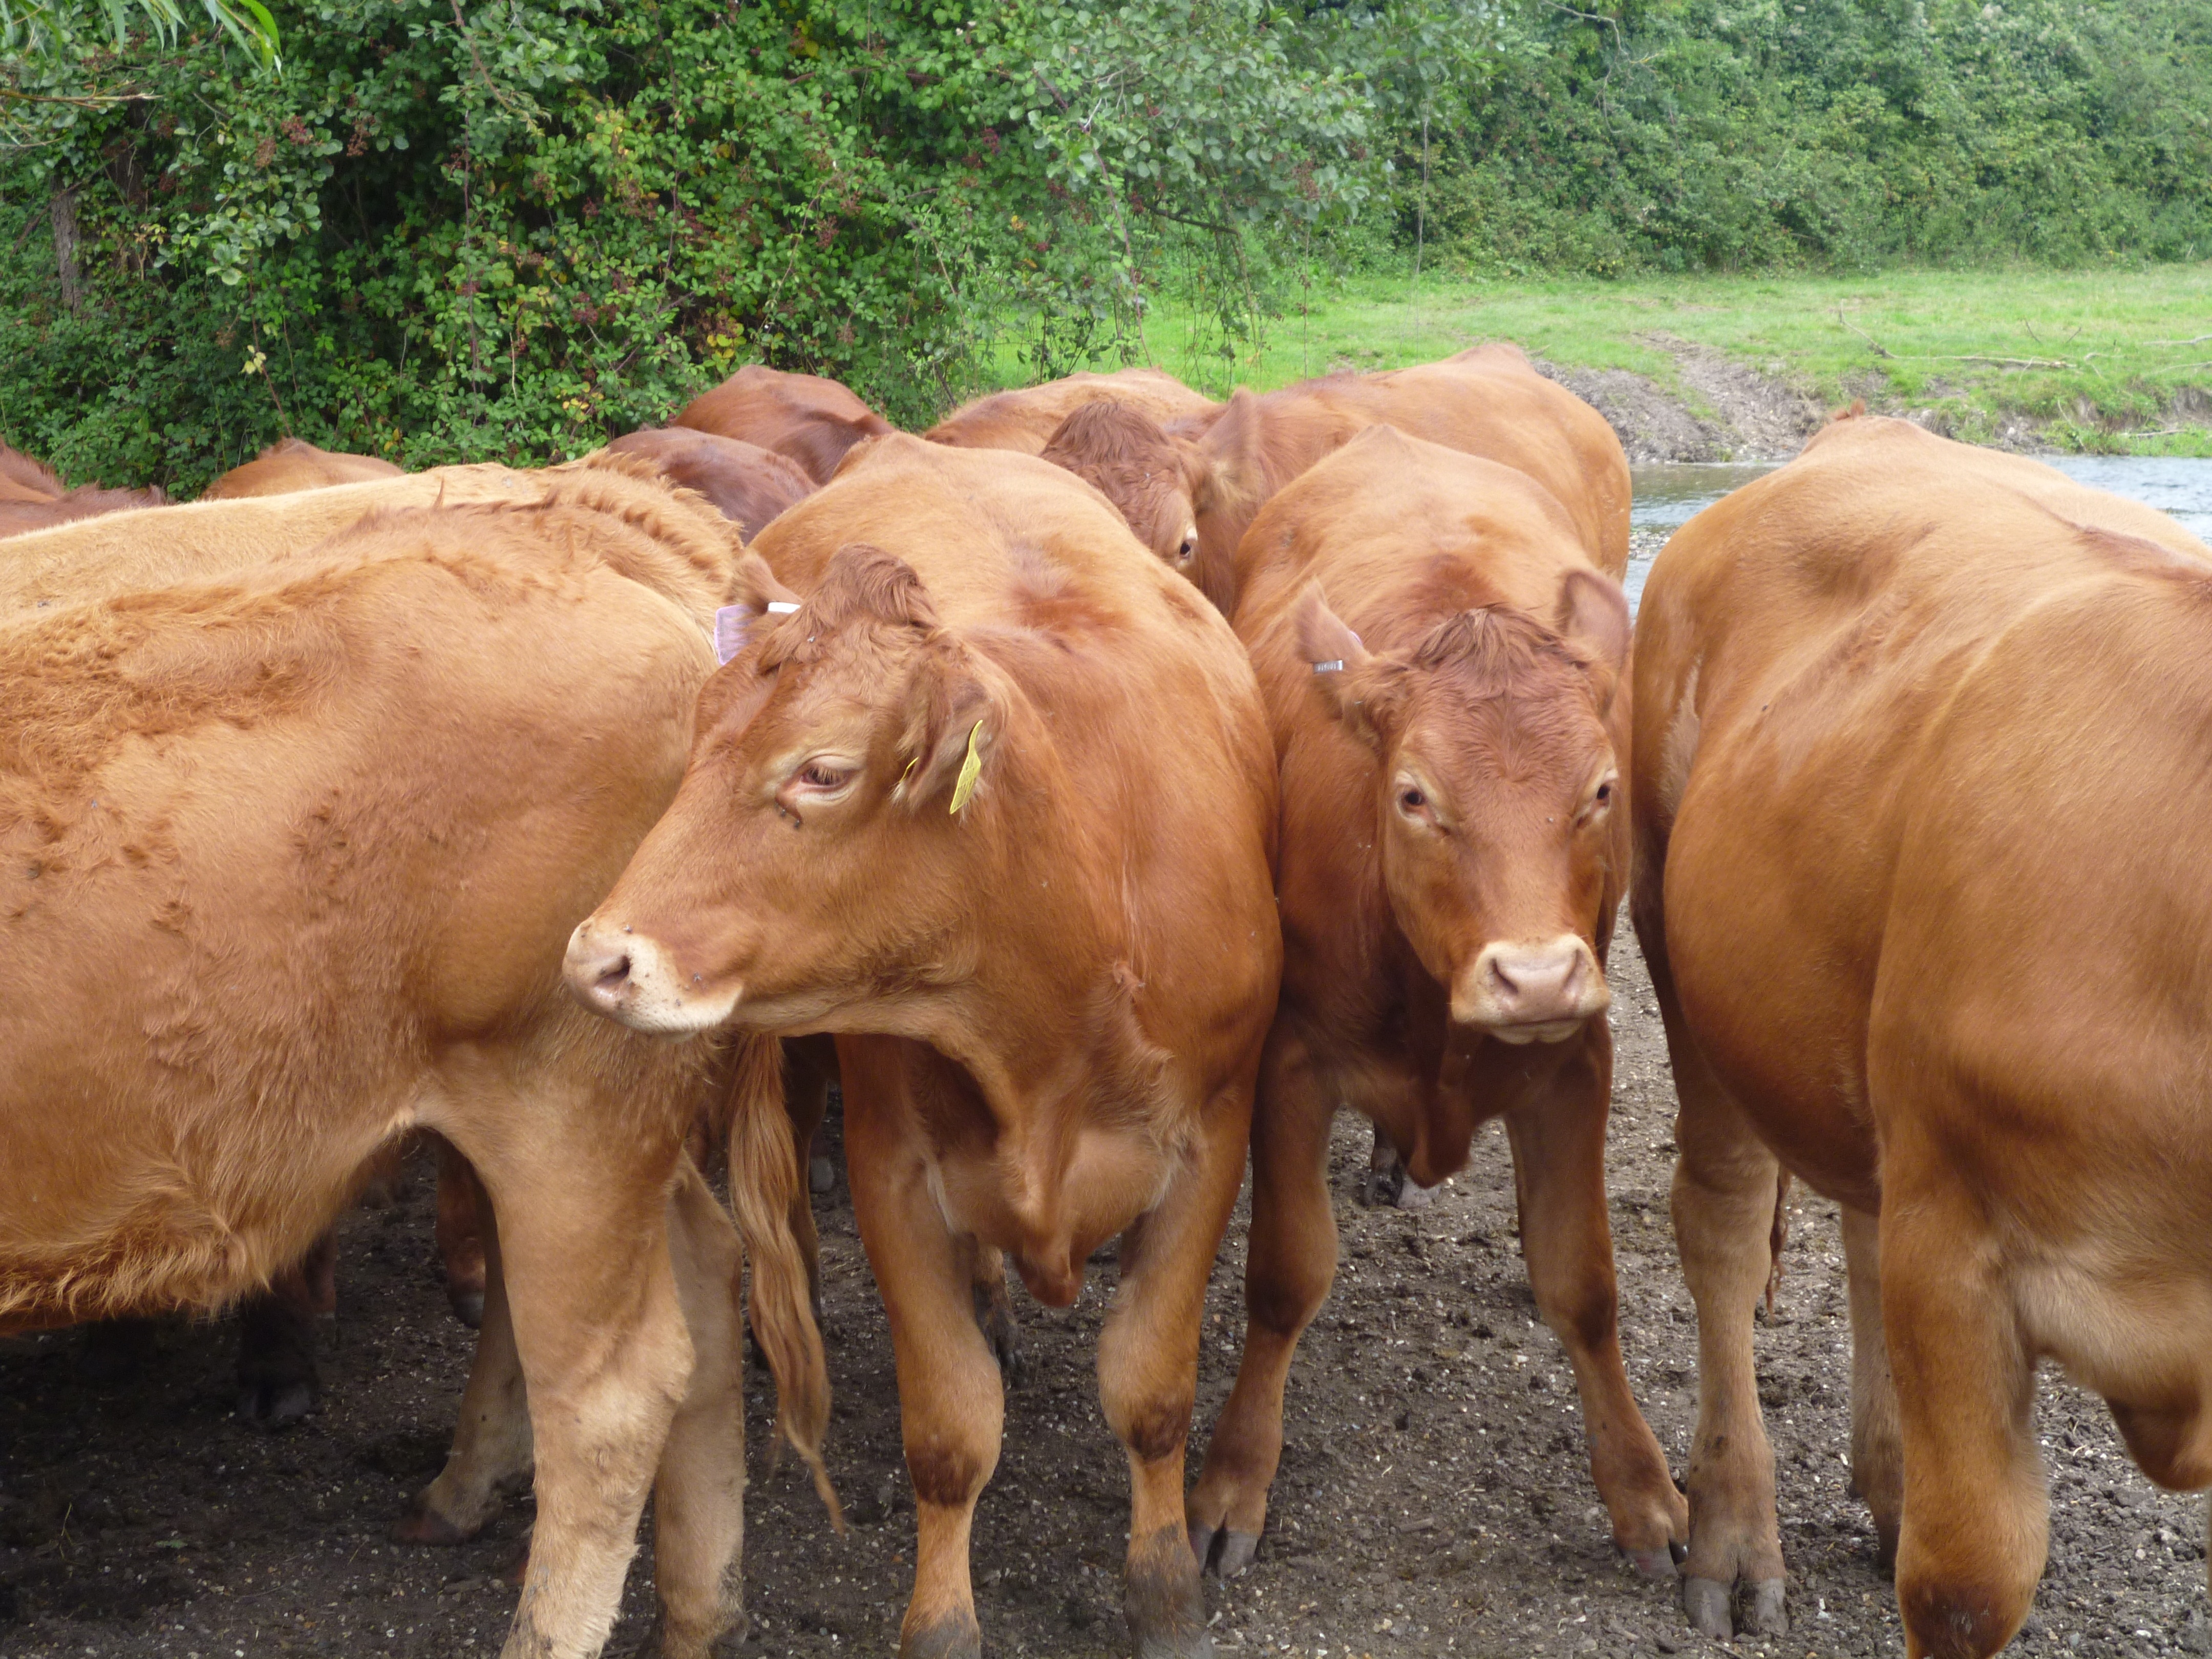
farm, meadow, countryside, animal, cow, cattle, herd, pasture, grazing, livestock, brown, mammal, bull, mare, dairy, ox, farm animals, cattle like mammal